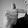
ASL letter: T